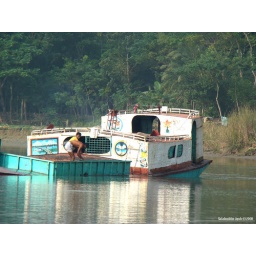
A sand boat in river of bangladesh.